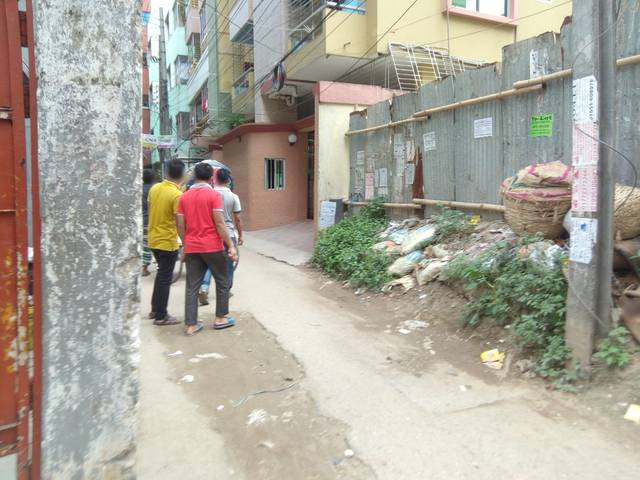
Region: Bangladesh
Coordinates: 23.745, 90.388